Poles in the United Kingdom

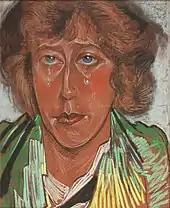
Maria Pawlikowska-Jasnorzewska, by Witkacy

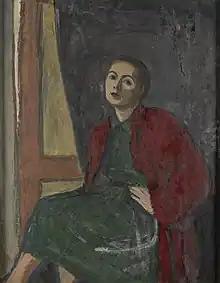
Stefania Kossowska by her husband, Adam Kossowski

During the twentieth century, world events meant that in Europe, London eclipsed Paris as the traditional destination of choice for Polish dissidents. The establishment of Polish communities across the UK after the Second World War along with supporting institutions cemented links between the UK-Polish community and relatives and friends in Poland. This encouraged a steady flow of migrants from Poland to the UK, which accelerated after the fall of Communism in 1989. Throughout the 1990s, Poles used the eased travel restrictions to move to the UK and work, sometimes in the grey economy.